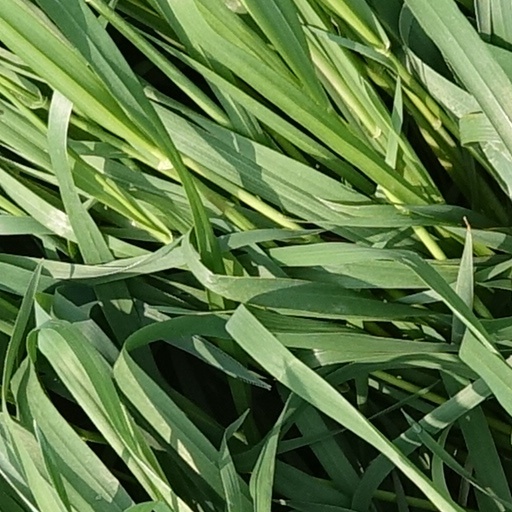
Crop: wheat